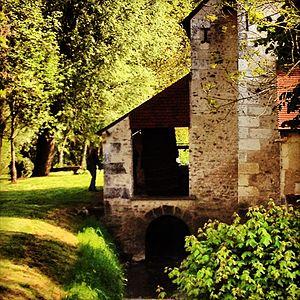
Le moulin d'Olivet est un moulin à eau du XVIIIᵉ siècle, situé au point le plus bas de la commune d'Orbigny dans le département l'Indre-et-Loire, région Centre.
Orbigny est une commune française du département d'Indre-et-Loire, en région Centre-Val de Loire.